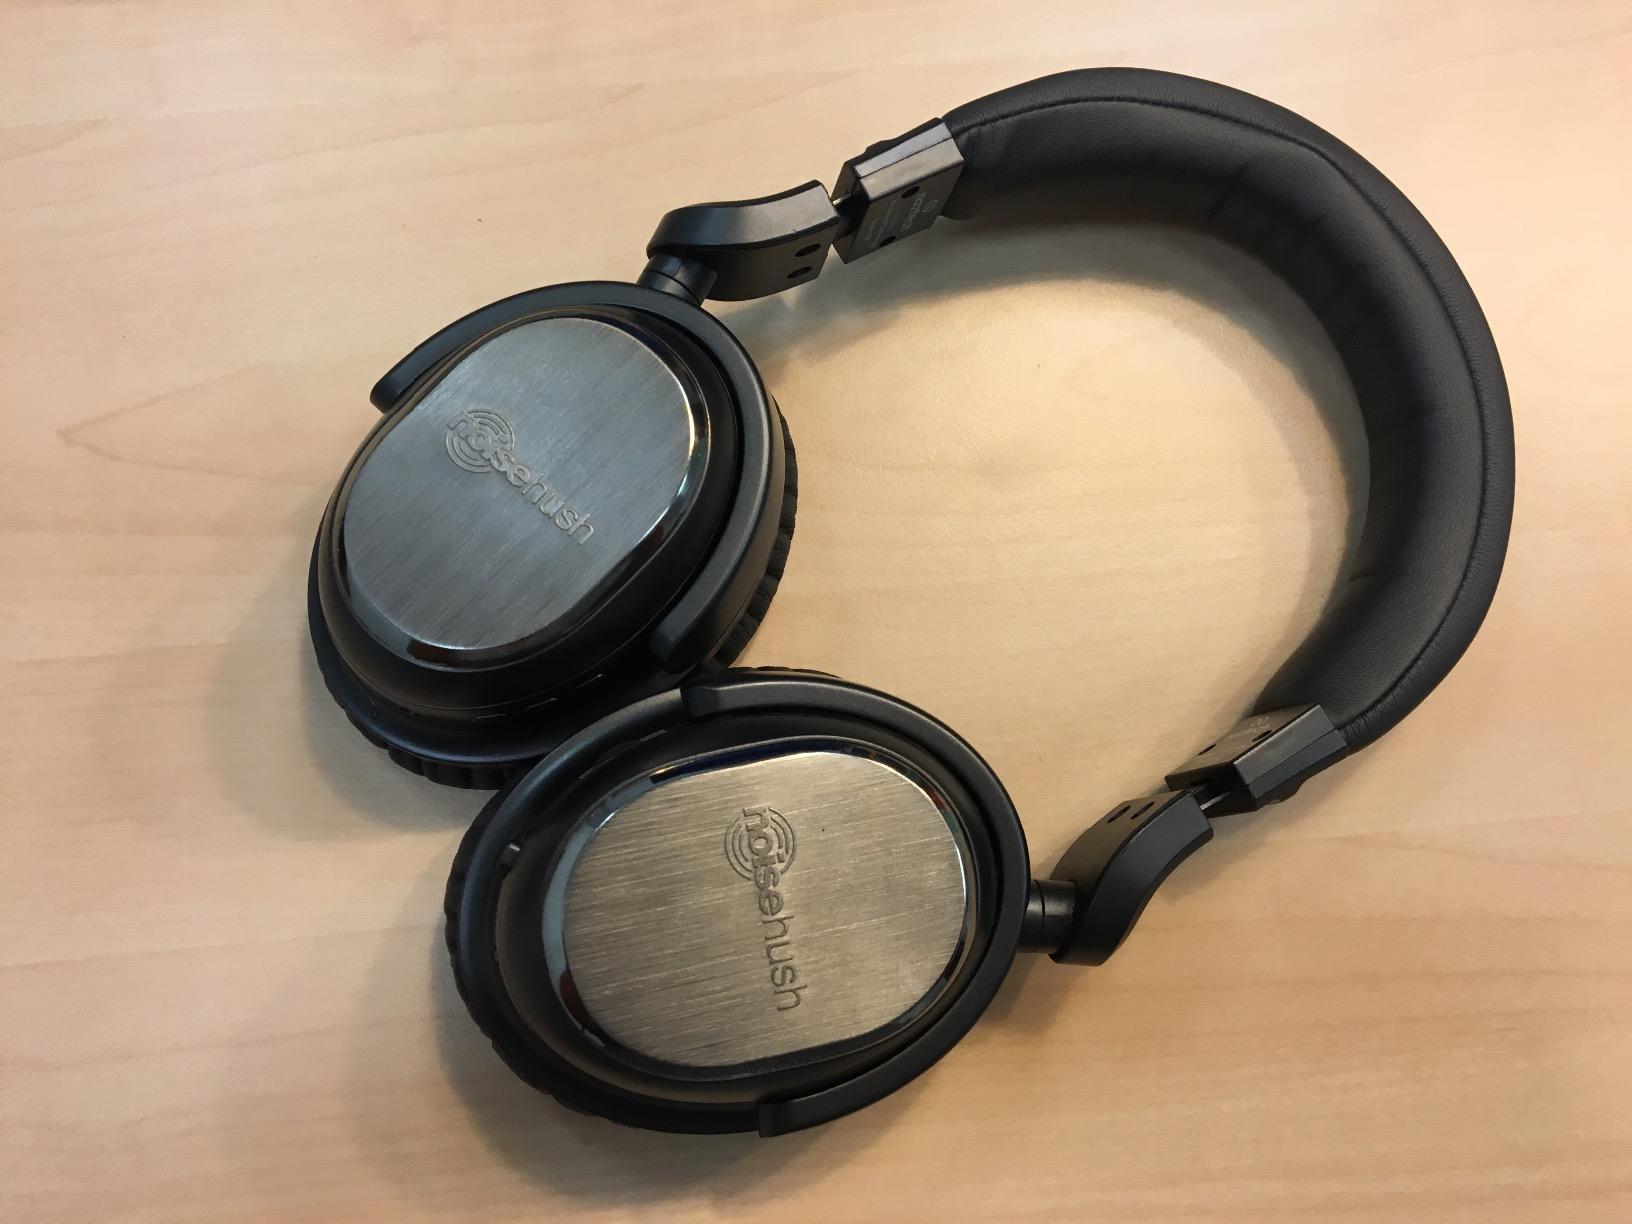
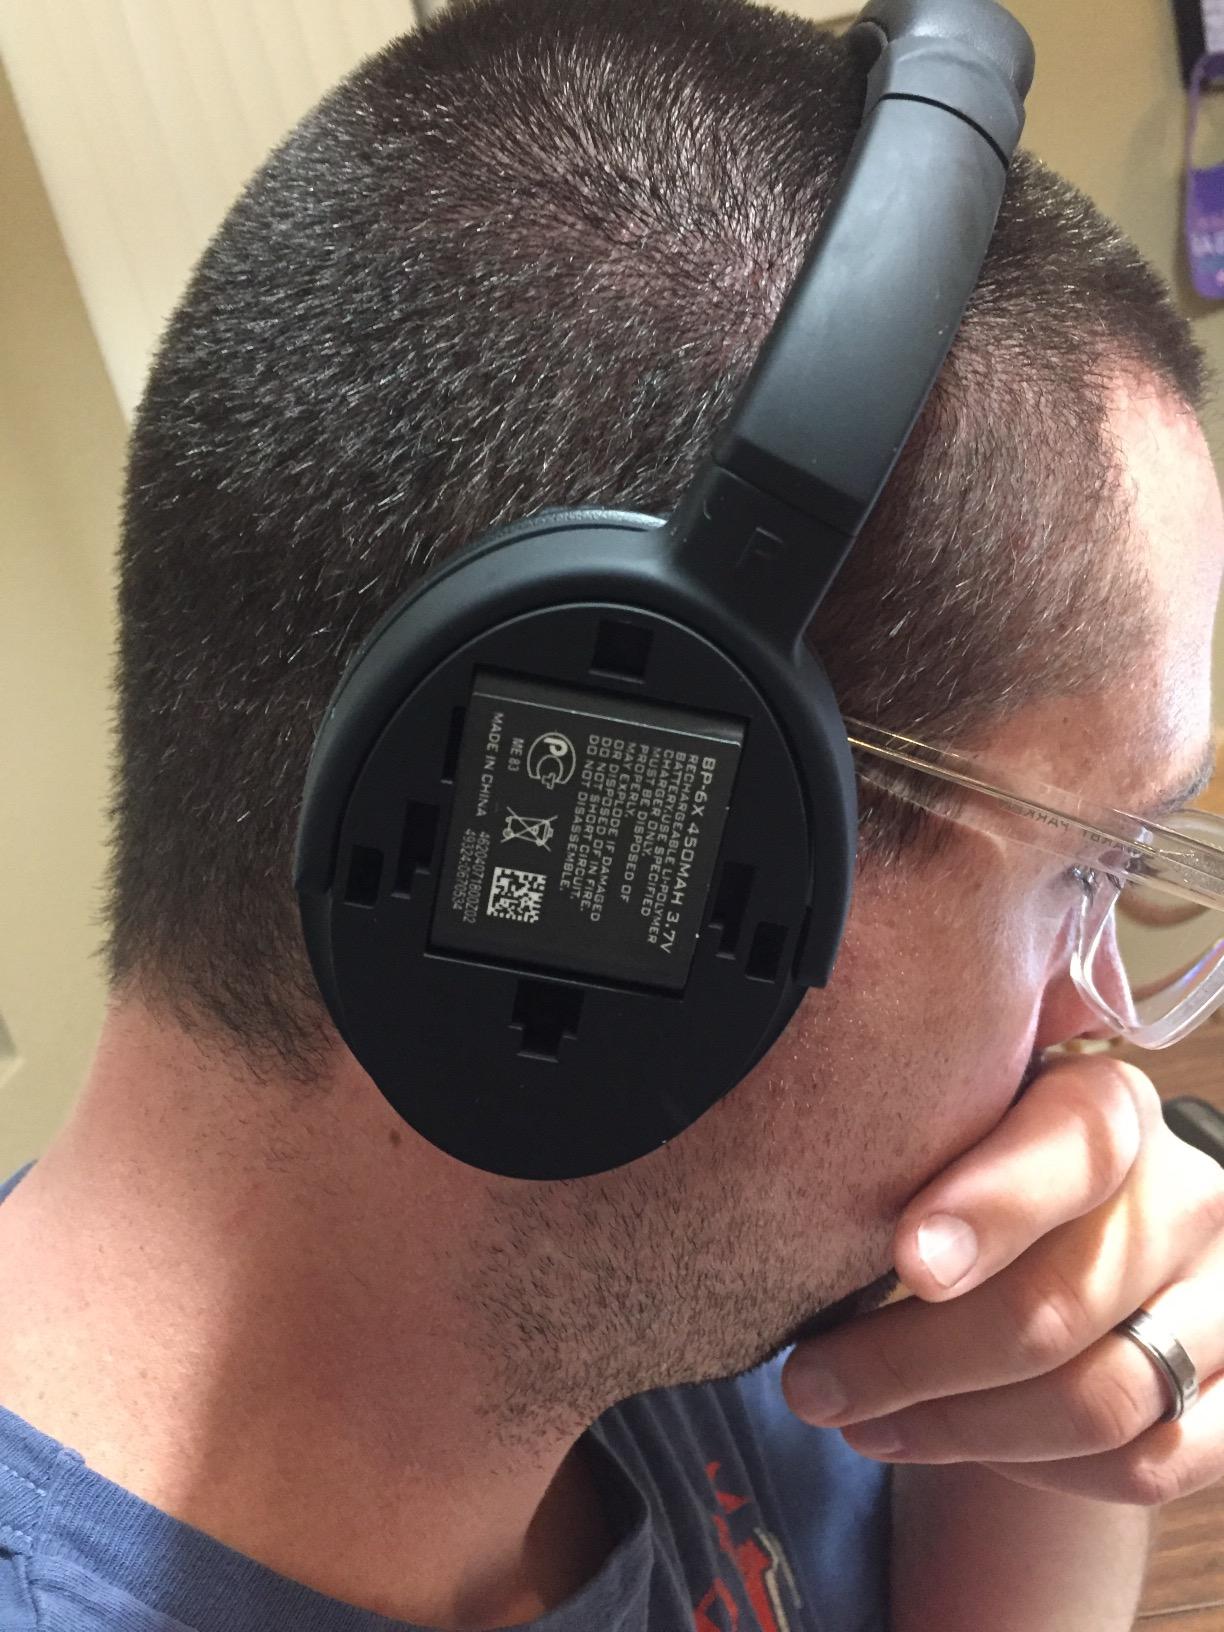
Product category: headphones
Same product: no